Airbus A220

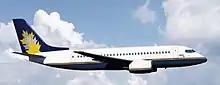

Bombardier began discussions with Fokker on 5 February 1996 about acquiring that company's assets, including the 100-seat Fokker 100 short-haul aircraft. However, after evaluating the potential purchase, Bombardier announced an end to the talks on 27 February, and two weeks later, on 15 March, Fokker was declared bankrupt. Bombardier then launched the "BRJ-X", or "Bombardier Regional Jet eXpansion" on 8 September, a larger regional jet than the "CRJ Series" or "Canadair Regional Jet" due to enter service in 2003. Instead of 2–2 seating, the BRJ-X was to have a wider fuselage with 2–3 seating for 85 to 110 passengers, and underwing engine pods. It was comparable to the smallest narrow-body jetliners, like the 2–3 DC-9/MD-80/Boeing 717 or the 3–3 Airbus A318 and Boeing 737-500/737-600. At the end of 2000, the project was shelved by Bombardier in favour of stretching the CRJ700 into the CRJ900.